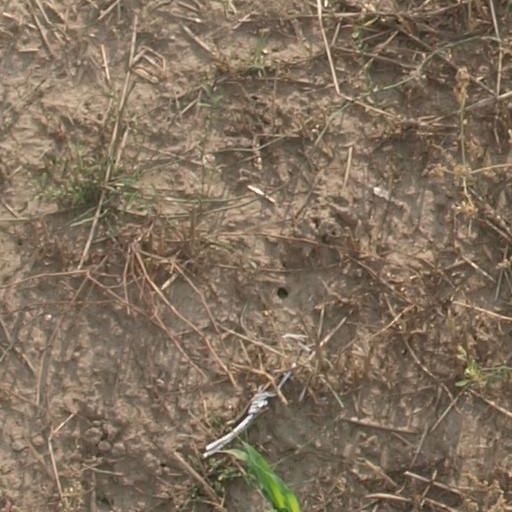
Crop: maize; corn